David S. Walbridge

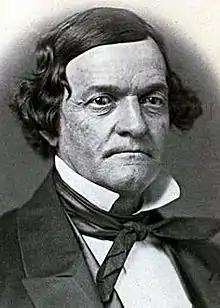
From 1859's "McClees' Gallery of Photographic Portraits of the Senators, Representatives & Delegates of the 35th Congress"

David Safford Walbridge (July 30, 1802 – June 15, 1868) was a politician from the U.S. state of Michigan.